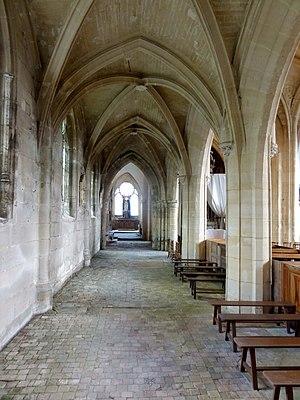
Intérieur de l'église - voir le titre du fichier.
L'église Saint-Josse est une église catholique paroissiale située à Parnes, dans l'Oise, en France. Sa construction à partir de 1089 fut motivée par l'attrait des reliques de saint Josse exercé sur les pèlerins. L'église qui lui avait précédée était dédiée à saint Martin, mais ce premier vocable tomba dans l'oubli. De dimensions généreuses par rapport à la taille du village, l'église Saint-Josse est un édifice très complexe, et sa forme actuelle n'est que le fruit des remaniements successifs. Ceci n'empêche pas une construction soignée et des qualités architecturales indéniables. L'église réunit des parties marquées par les différents stades d'évolution de l'architecture gothique, et possède notamment un portail flamboyant d'une grande richesse sculpturale. D'autre part, l'abside romane édifiée vers l'an 1100 avec son cul-de-four nervé et ses arcatures décoratives est tout autant d'un grand intérêt archéologique. Les parties basses du clocher et l'étage de beffroi remontent à la même époque. L'édifice a été restauré pendant les années 1860-1870, et est classé monument historique depuis 1913.